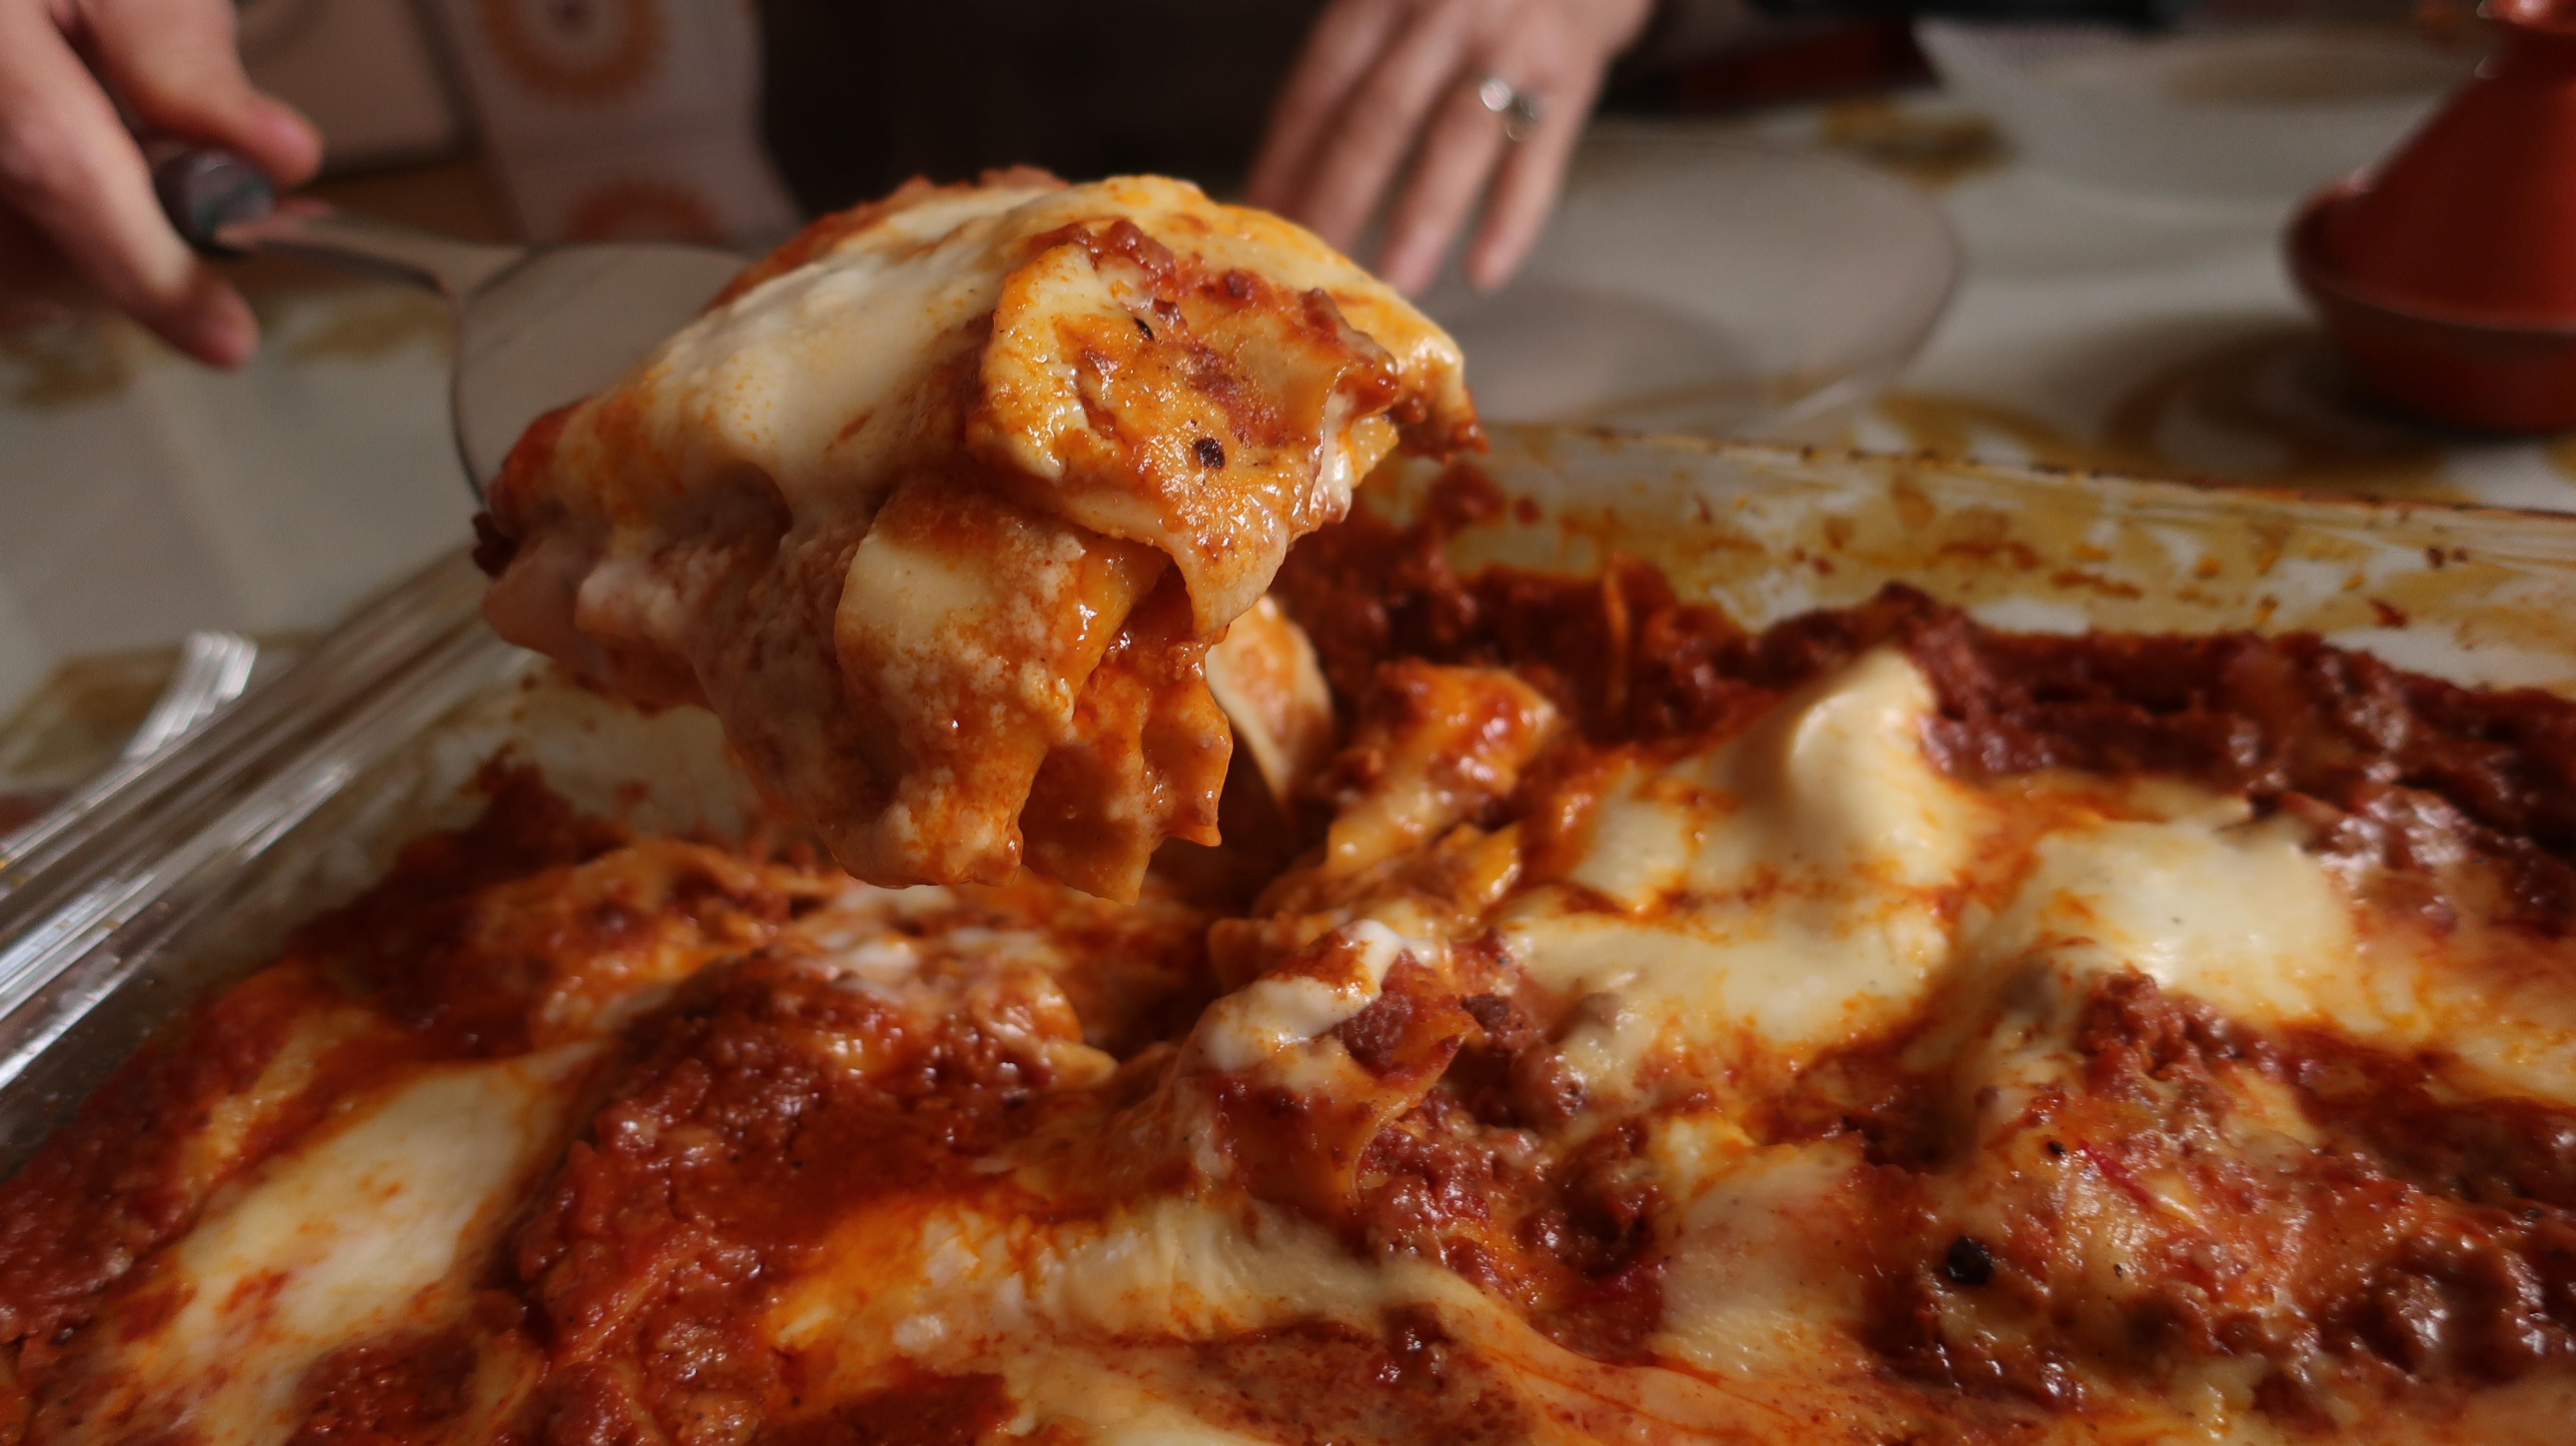
shop, dish, meal, food, fresh, market, kitchen, beef, steak, grocery, raw, butchery, retail, deli, butcher, beef steak, wrapped, protein, uncooked, flesh, sirloin, cuisine, ingredient, meat, produce, side dish, lasagne, american food, fried food